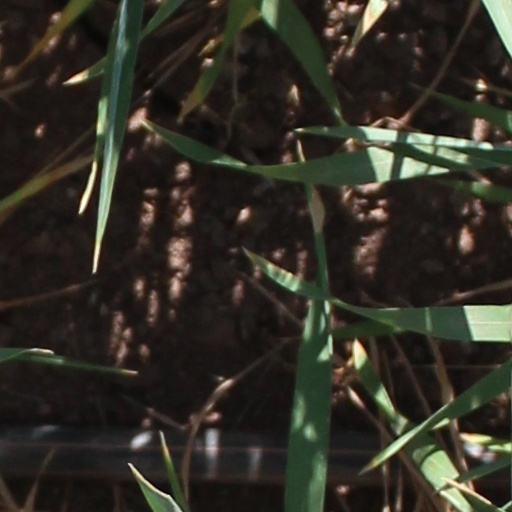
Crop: wheat